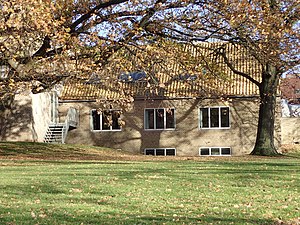
Kollegierne i Universitetsparken i Aarhus / Eforen
Kollegiekontoret, oprindeligt efor-bygning fra 1952.
Kollegiekontoret (Bygning 1310). Oprindeligt efor-bolig fra 1952.
Kollegierne i Universitetsparken i Aarhus udgøres af i alt 9 kollegiebygninger, beliggende i Universitetsparken i Aarhus. Kollegierne er med sine 496 værelser Aarhus' tredjestørste kollegium. Kollegierne blev grundlagt i 1935 og er bygget i samme arkitektoniske stil som resten af Universitetsparken, og er dermed som det eneste kollegium optaget i den danske Kulturkanon.